San Francisco graft trials

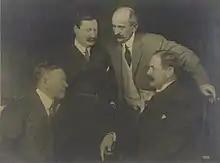
The "Big Four" graft prosecutors (left to right): Francis J. Heney, William J. Burns, Fremont Older, and Rudolph Spreckels.

The San Francisco graft trials were a series of attempts from 1905 to 1908 to prosecute public officials in the city of San Francisco, California, for graft and other political corruption. Only one person was convicted and went to prison: the city's main political boss Abe Ruef.